Austrian Economic Chamber

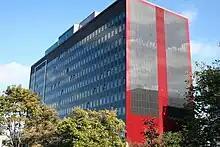
Building of the Austrian Federal Economic Chamber

Representation of membership interests at all levels of government. By law governments are obliged to consult with Chambers on legislative projects and important regulation. In many laws a provision is made to involve Chambers in decision-making and administrative procedures.